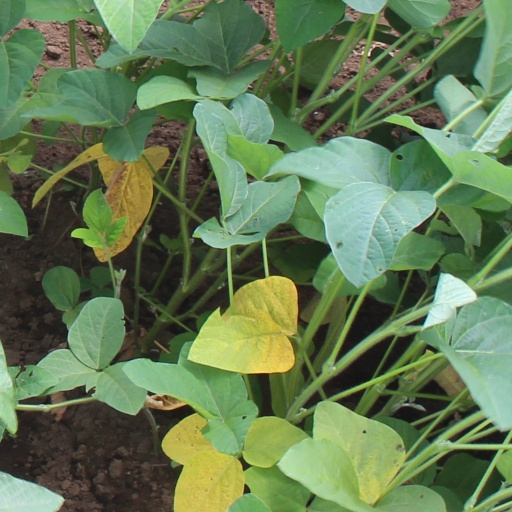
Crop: soybean